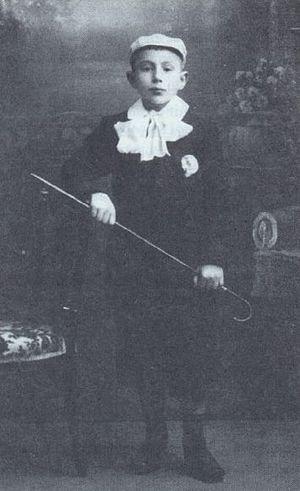
Saul de Groot, familièrement appelé Paul, aussi connu sous le pseudonyme de Paul van der Schilde, né à Amsterdam, le 19 juillet 1899 et mort à Bussum, le 3 août 1986, est un homme politique néerlandais. Membre du Parti communiste dont il fut le chef politique, il fut résistant à l'occupant allemand durant la Seconde Guerre mondiale. Sa femme et sa fille périrent dans les chambres à gaz d'Auschwitz-Birkenau.